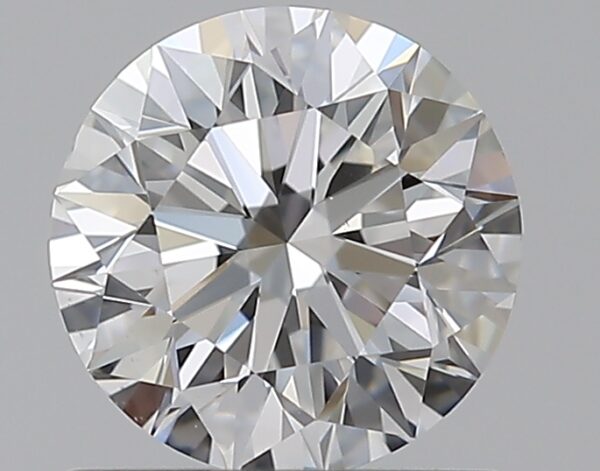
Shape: round
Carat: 0.8
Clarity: VS1
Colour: F
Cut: EX
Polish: EX
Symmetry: EX
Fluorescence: N
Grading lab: GIA
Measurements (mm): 5.89 x 5.92 x 3.71